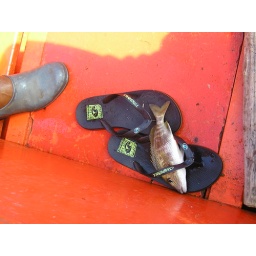
A fish escapes the net and settles in on the floor of the boat (Guadeloupe)